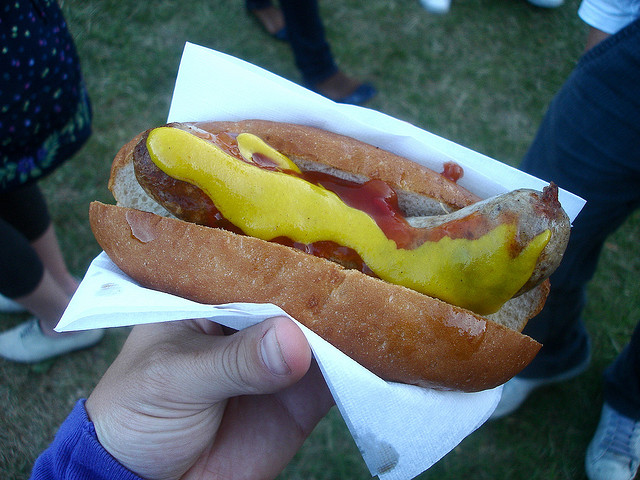
user: Given an image and a question. Answer the question in a short answer. Question: When did this food go mainstream in north america? Short Answer:
assistant: 1900